Archerfield Second World War Igloos Complex

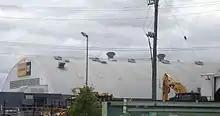
Igloo No. 3, 2015

The land surrounding the igloos was acquired by the Crown in February 1945 pursuant to the provisions of the Lands Acquisition Act 1906 and The Real Property (Commonwealth Titles) Act of 1924. The RAAF and the RAF had a presence at Archerfield Aerodrome until 1946. The RAAF 23rd Squadron returned to Archerfield in 1948, and remained there until 1955. After the conclusion of the Second World War, Eagle Farm was re-established as Brisbane's principal airport by the Department of Civil Aviation with operations commencing in 1949, and Archerfield became Brisbane's secondary airport, catering for general aviation and flying schools. Archerfield Aerodrome is still government owned, and managed by the Federal Airports Corporation.